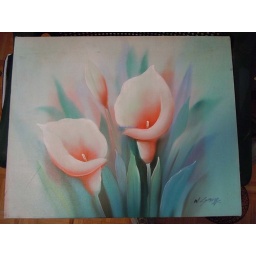
I love all the shades of blue and green in this painting.